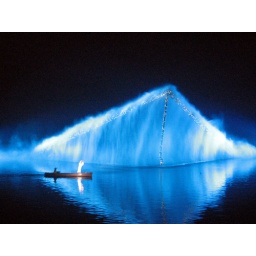
water show on west lake in hangzhou.